Atomic Rulers of the World

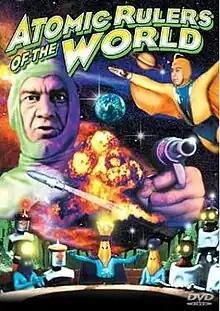
Alpha Video DVD cover art

Atomic Rulers of the World (or just Atomic Rulers) is a 1965 film edited together for American television from films #1 and #2 of the 1957 Japanese short film series "Super Giant".